Magnum P.I. (2018 TV series) season 1

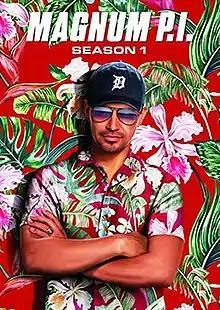
United States DVD Cover

The first season of the crime and action drama "Magnum P.I." premiered on September 24, 2018, on CBS, for the 2018–19 United States network television schedule. The series is a remake of the 1980 series of the same name and centers on Thomas Magnum, a former Navy SEAL who works as a private investigator and solves mysteries with the help of his friends. The season stars Jay Hernandez, Perdita Weeks, Zachary Knighton, and Stephen Hill. Amy Hill and Tim Kang also appear in the series and joined in the series third episode. CBS first announced the series on October 20, 2017; it was initially given a thirteen episode order but an additional seven were ordered bringing the total to twenty. Multiple "Hawaii Five-0" stars appeared as their "Hawaii Five-0" characters in guest roles throughout the season in minor crossover events.